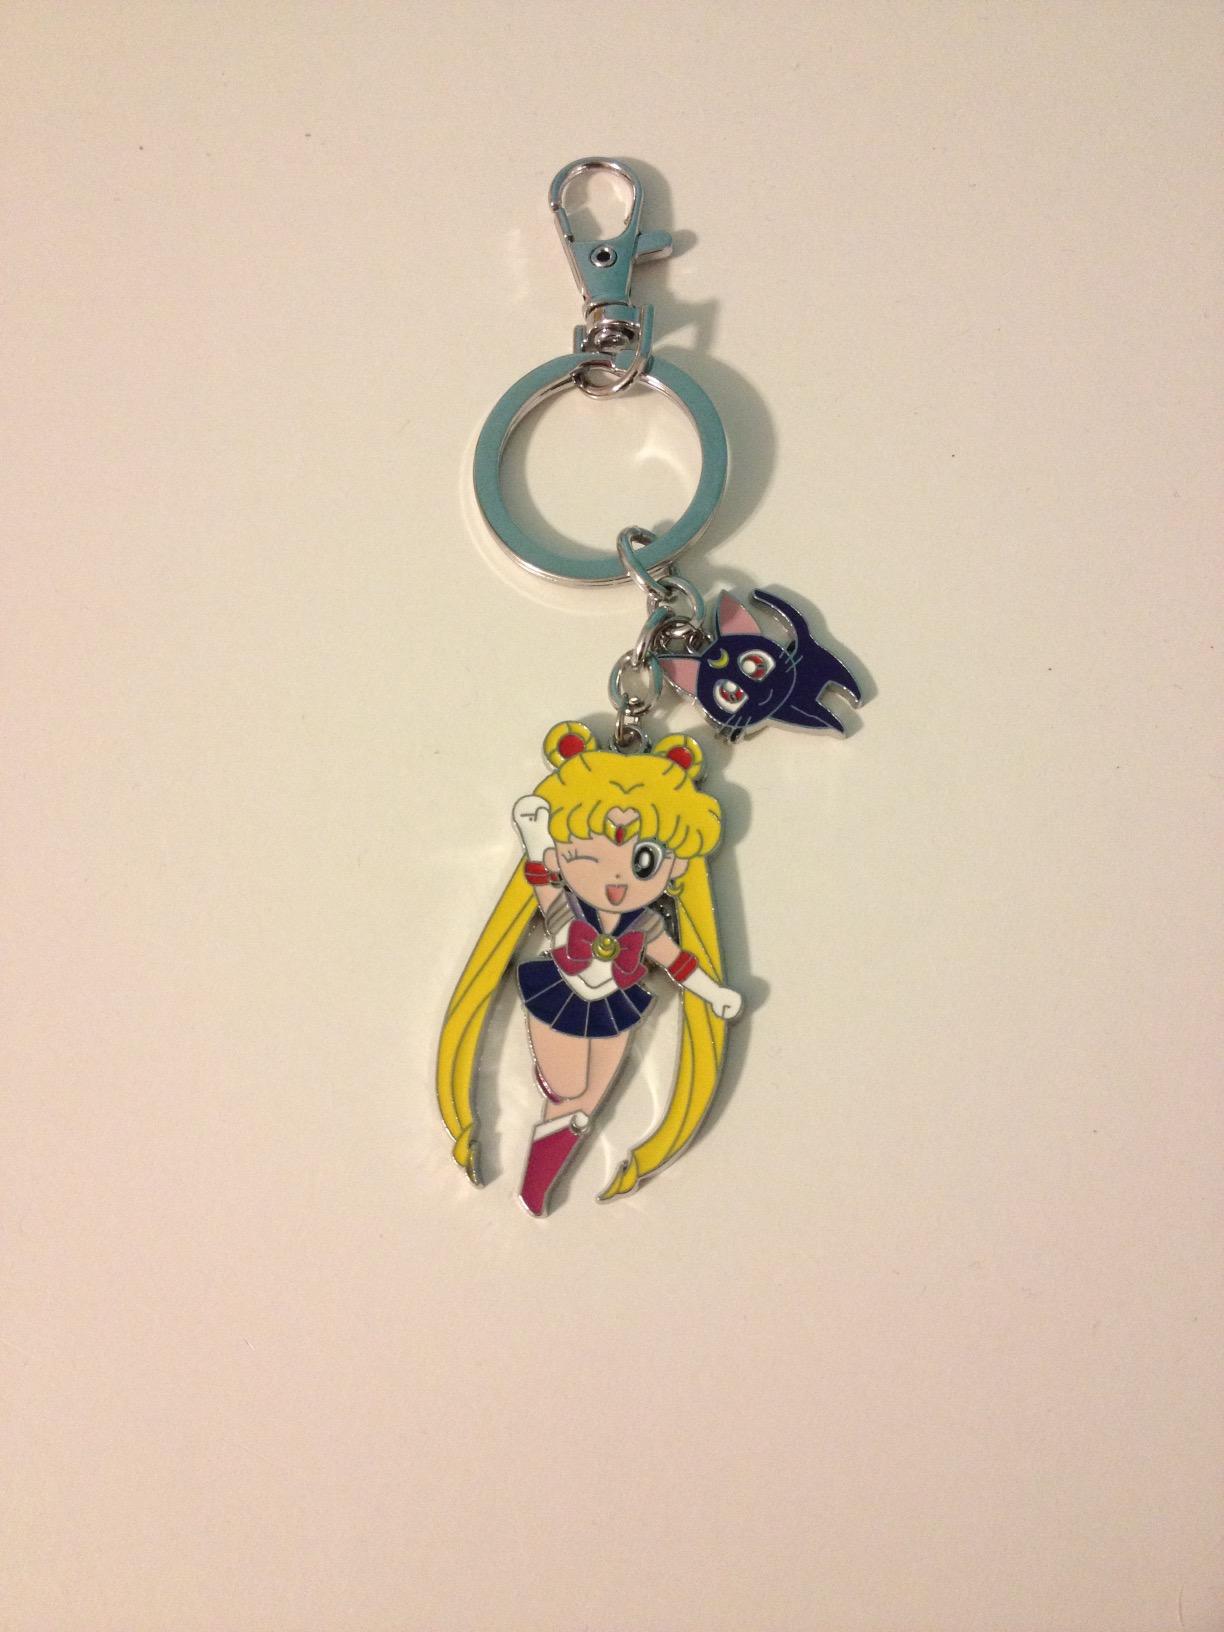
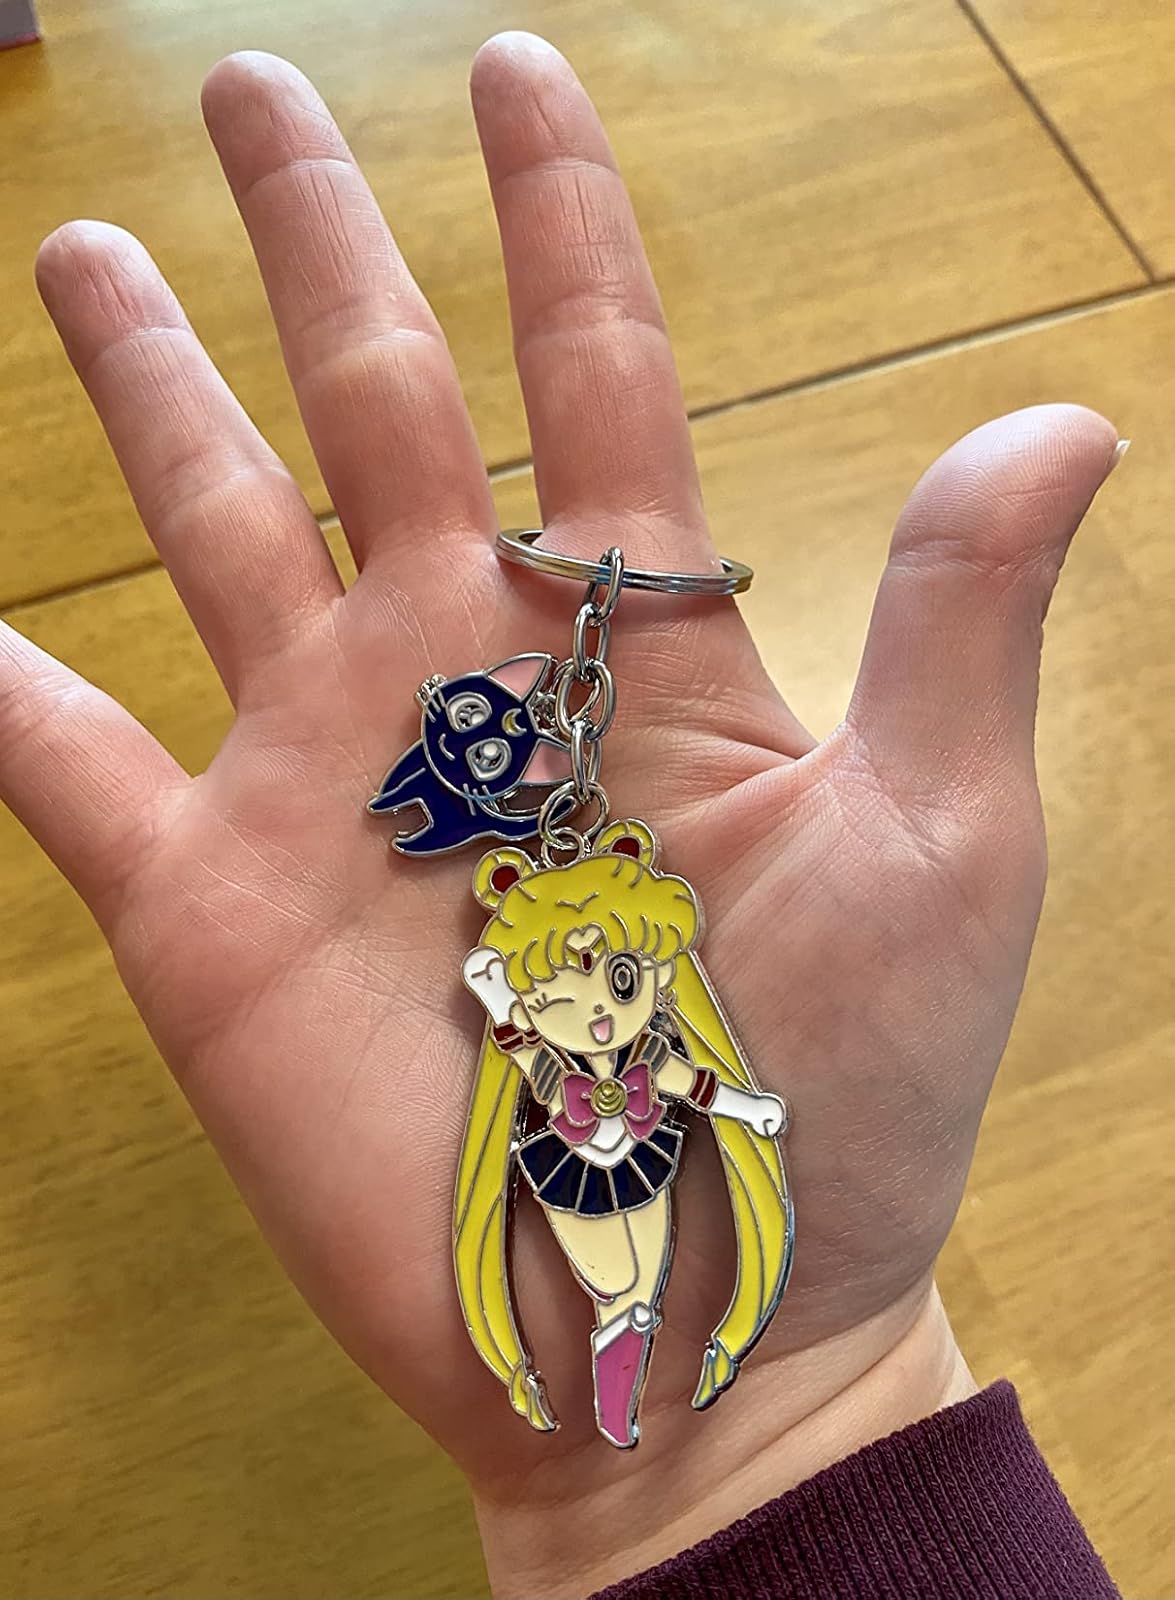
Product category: accessories_keychain
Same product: yes